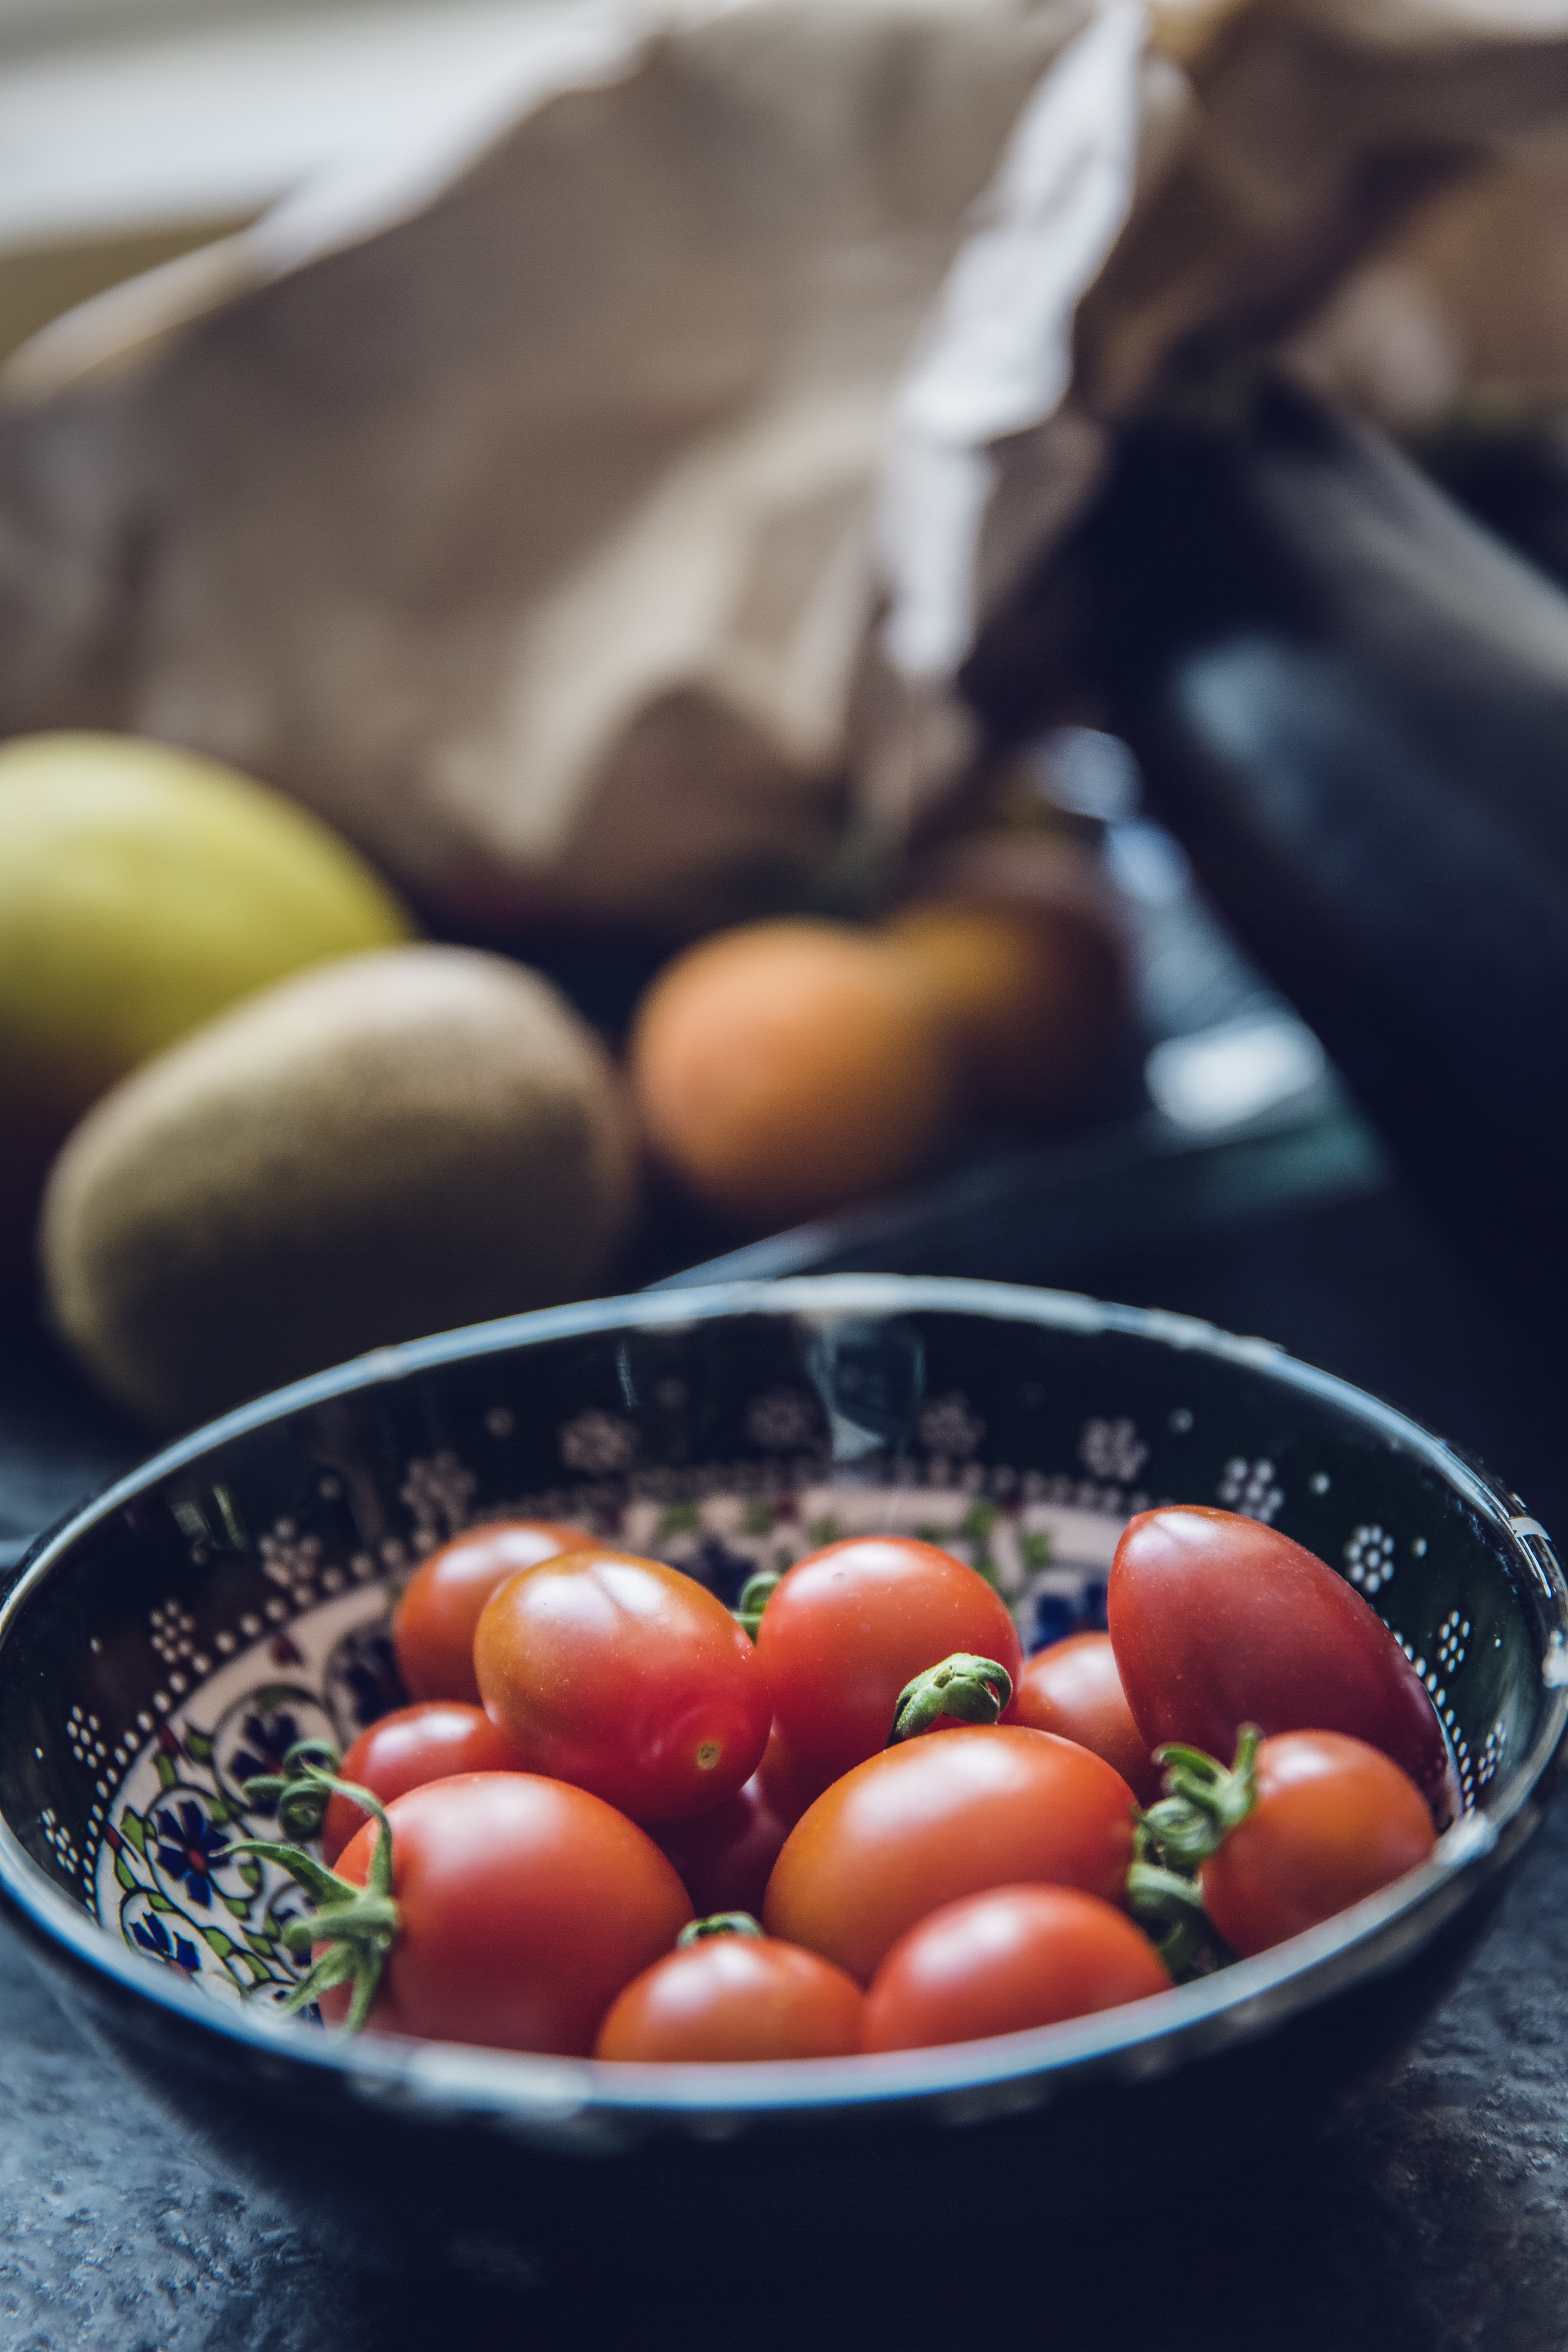
table, plant, fruit, bowl, dish, food, produce, vegetable, fresh, tomato, vegetables, tomatoes, fruits, sweetness, ingredients, flowering plant, land plant, potato and tomato genus